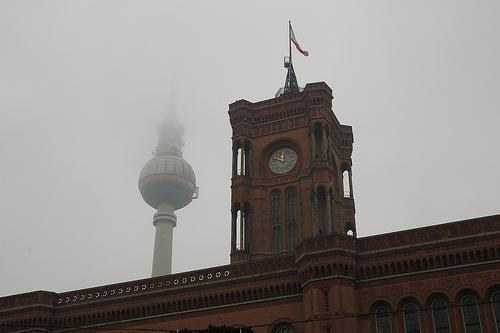
Weather: foggy or hazy